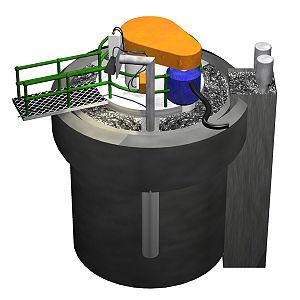
La flottation par moussage est un procédé de séparation utilisé pour séparer les matières hydrophobes des matières hydrophiles.